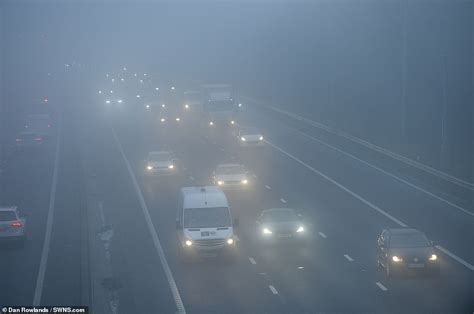
Weather: foggy or hazy